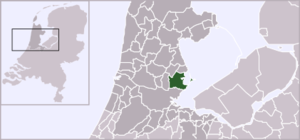
Marken
Placeringen af Marken i Nederlandene
Marken er en halvø i IJsselmeer i Nederlandene. Marken ligger i Waterland kommune i provinsen Noord-Holland.